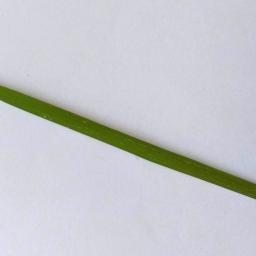
Label: Rice___Healthy